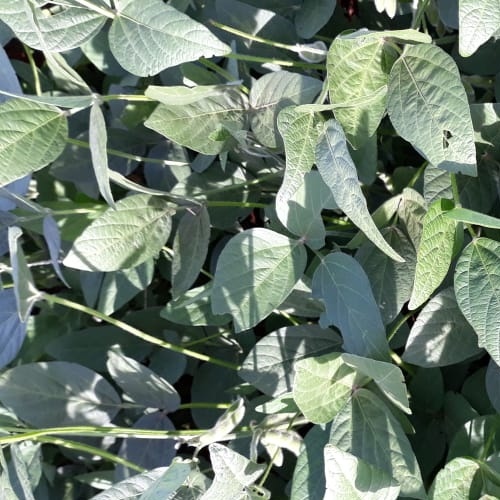
Label: Caterpillar